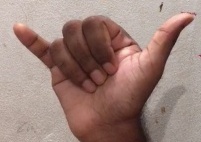
ASL sign: Y